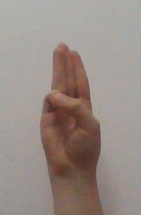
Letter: thaa